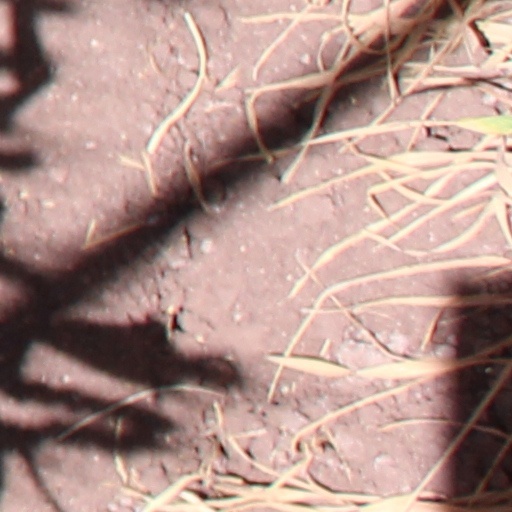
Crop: wheat